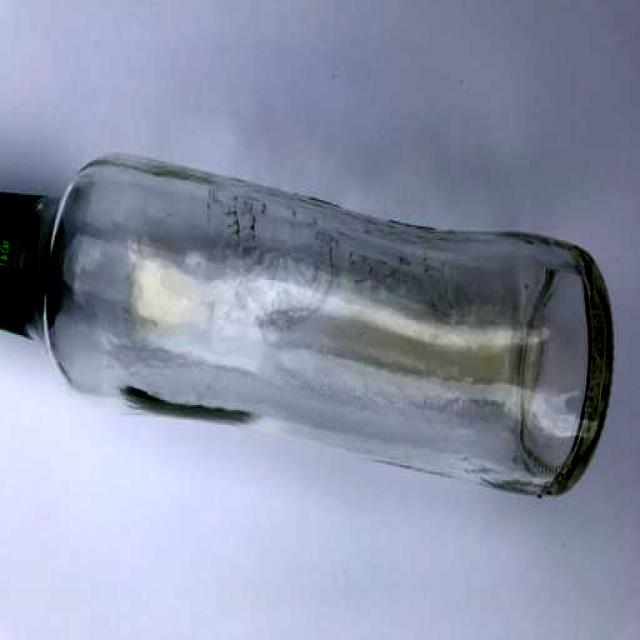
Label: Glass